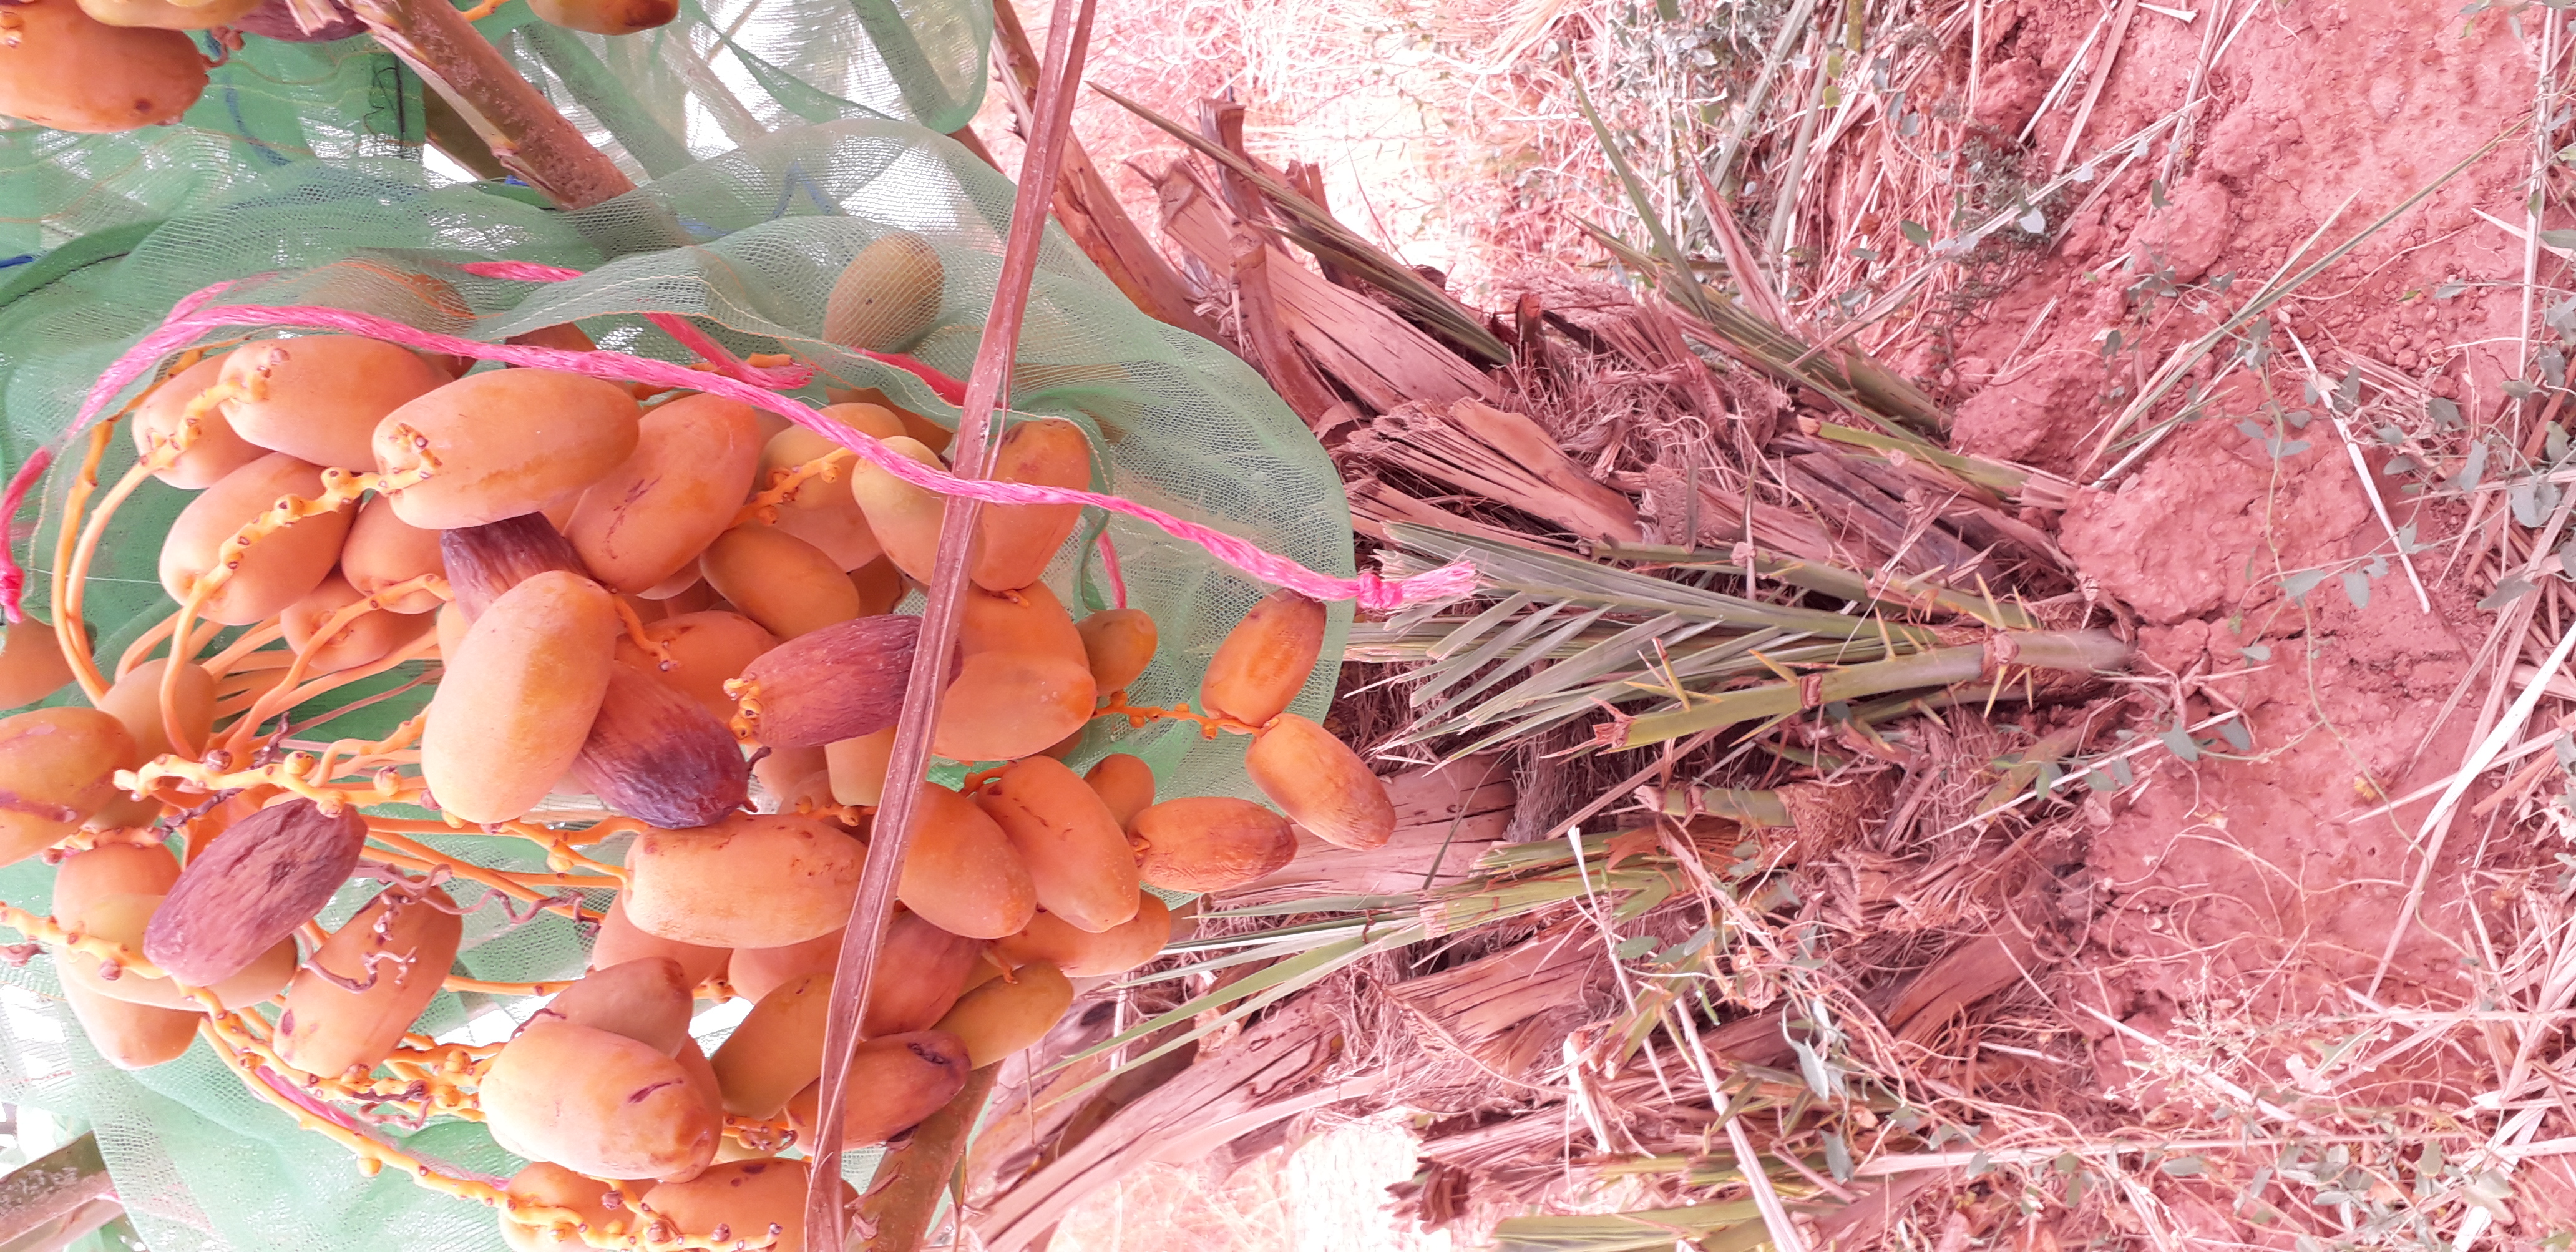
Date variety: Boumajhoul